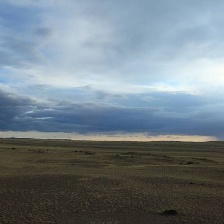
Cloud type: Nimbostratus